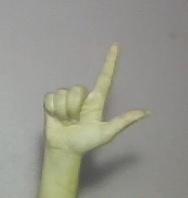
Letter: laam